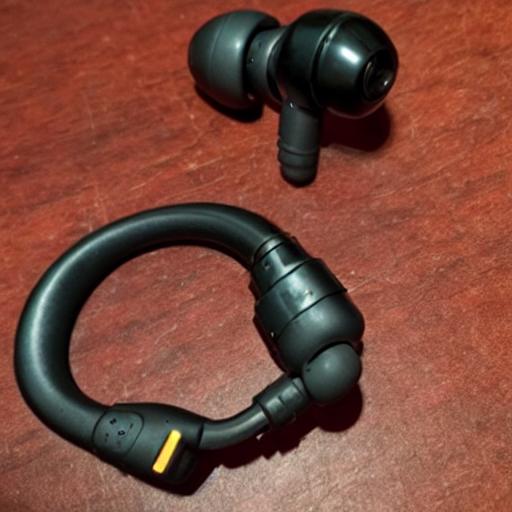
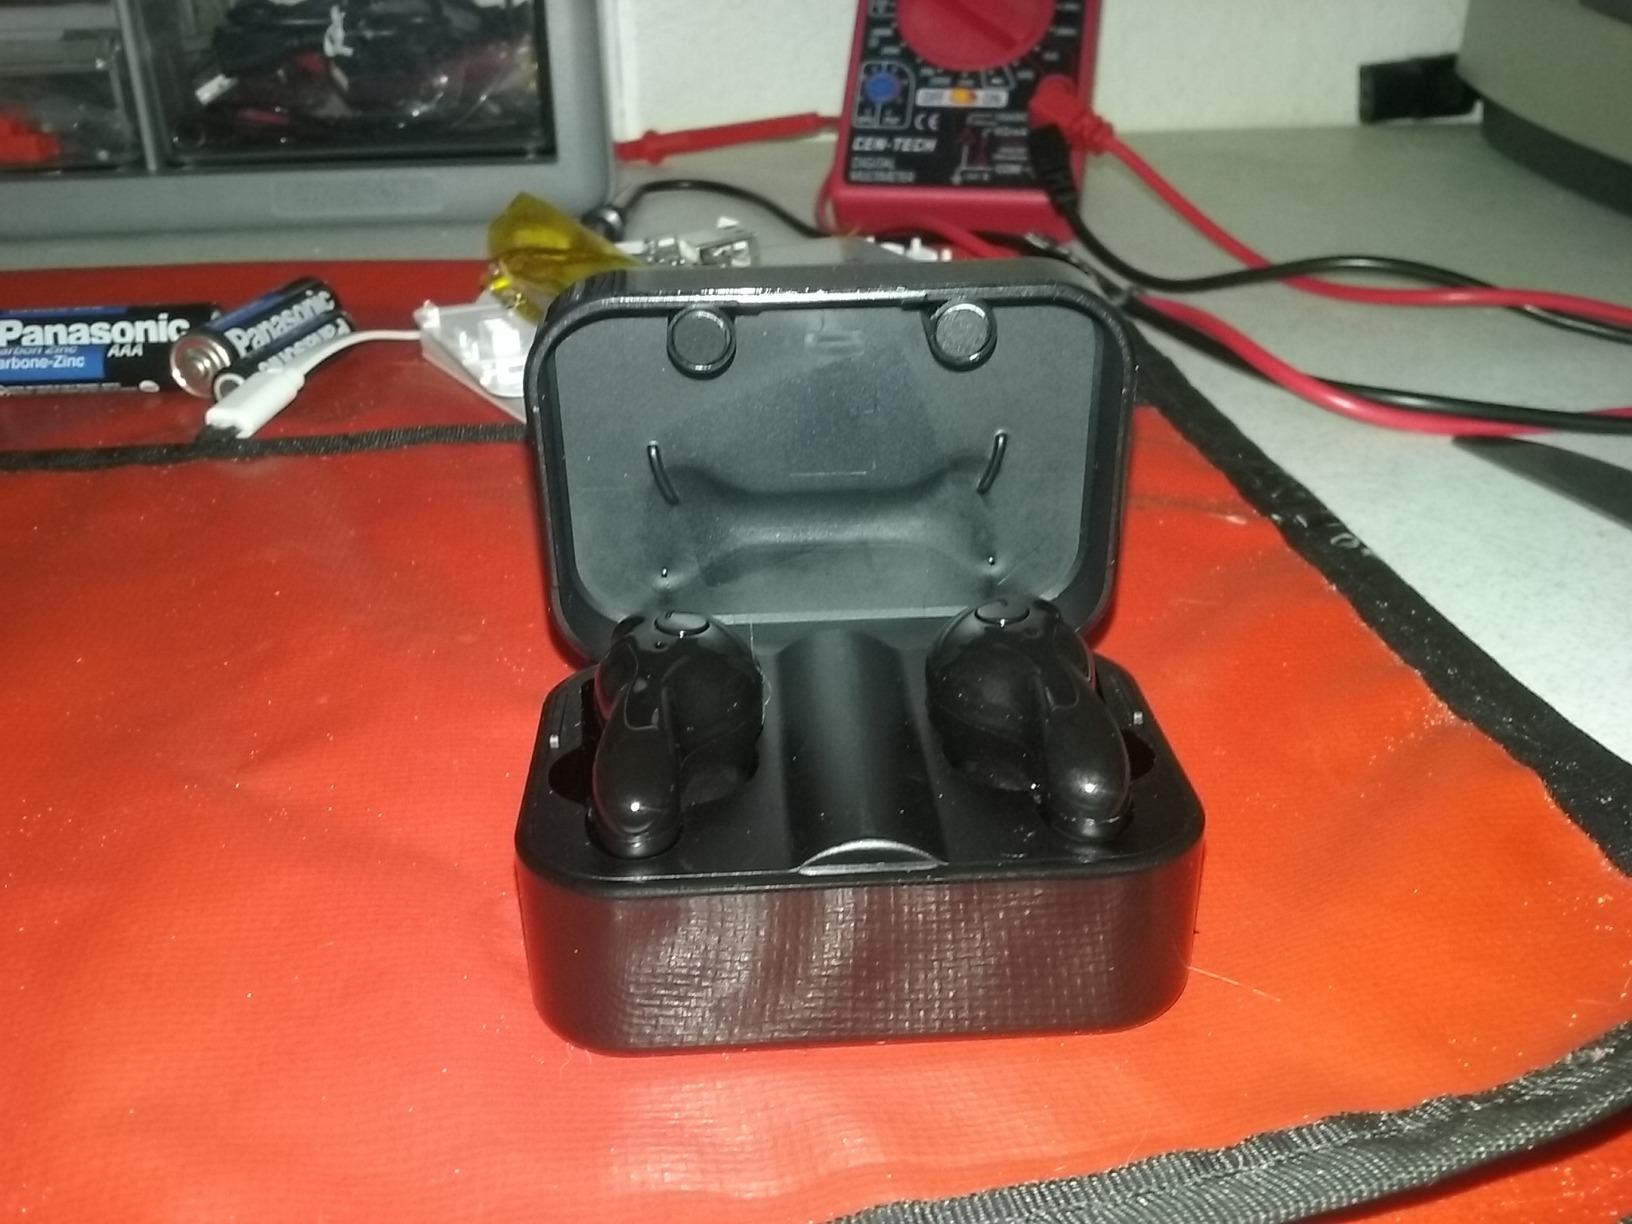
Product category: earbuds
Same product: no